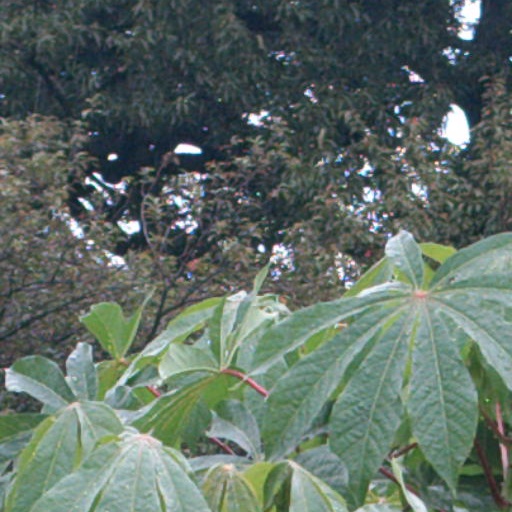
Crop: cassava